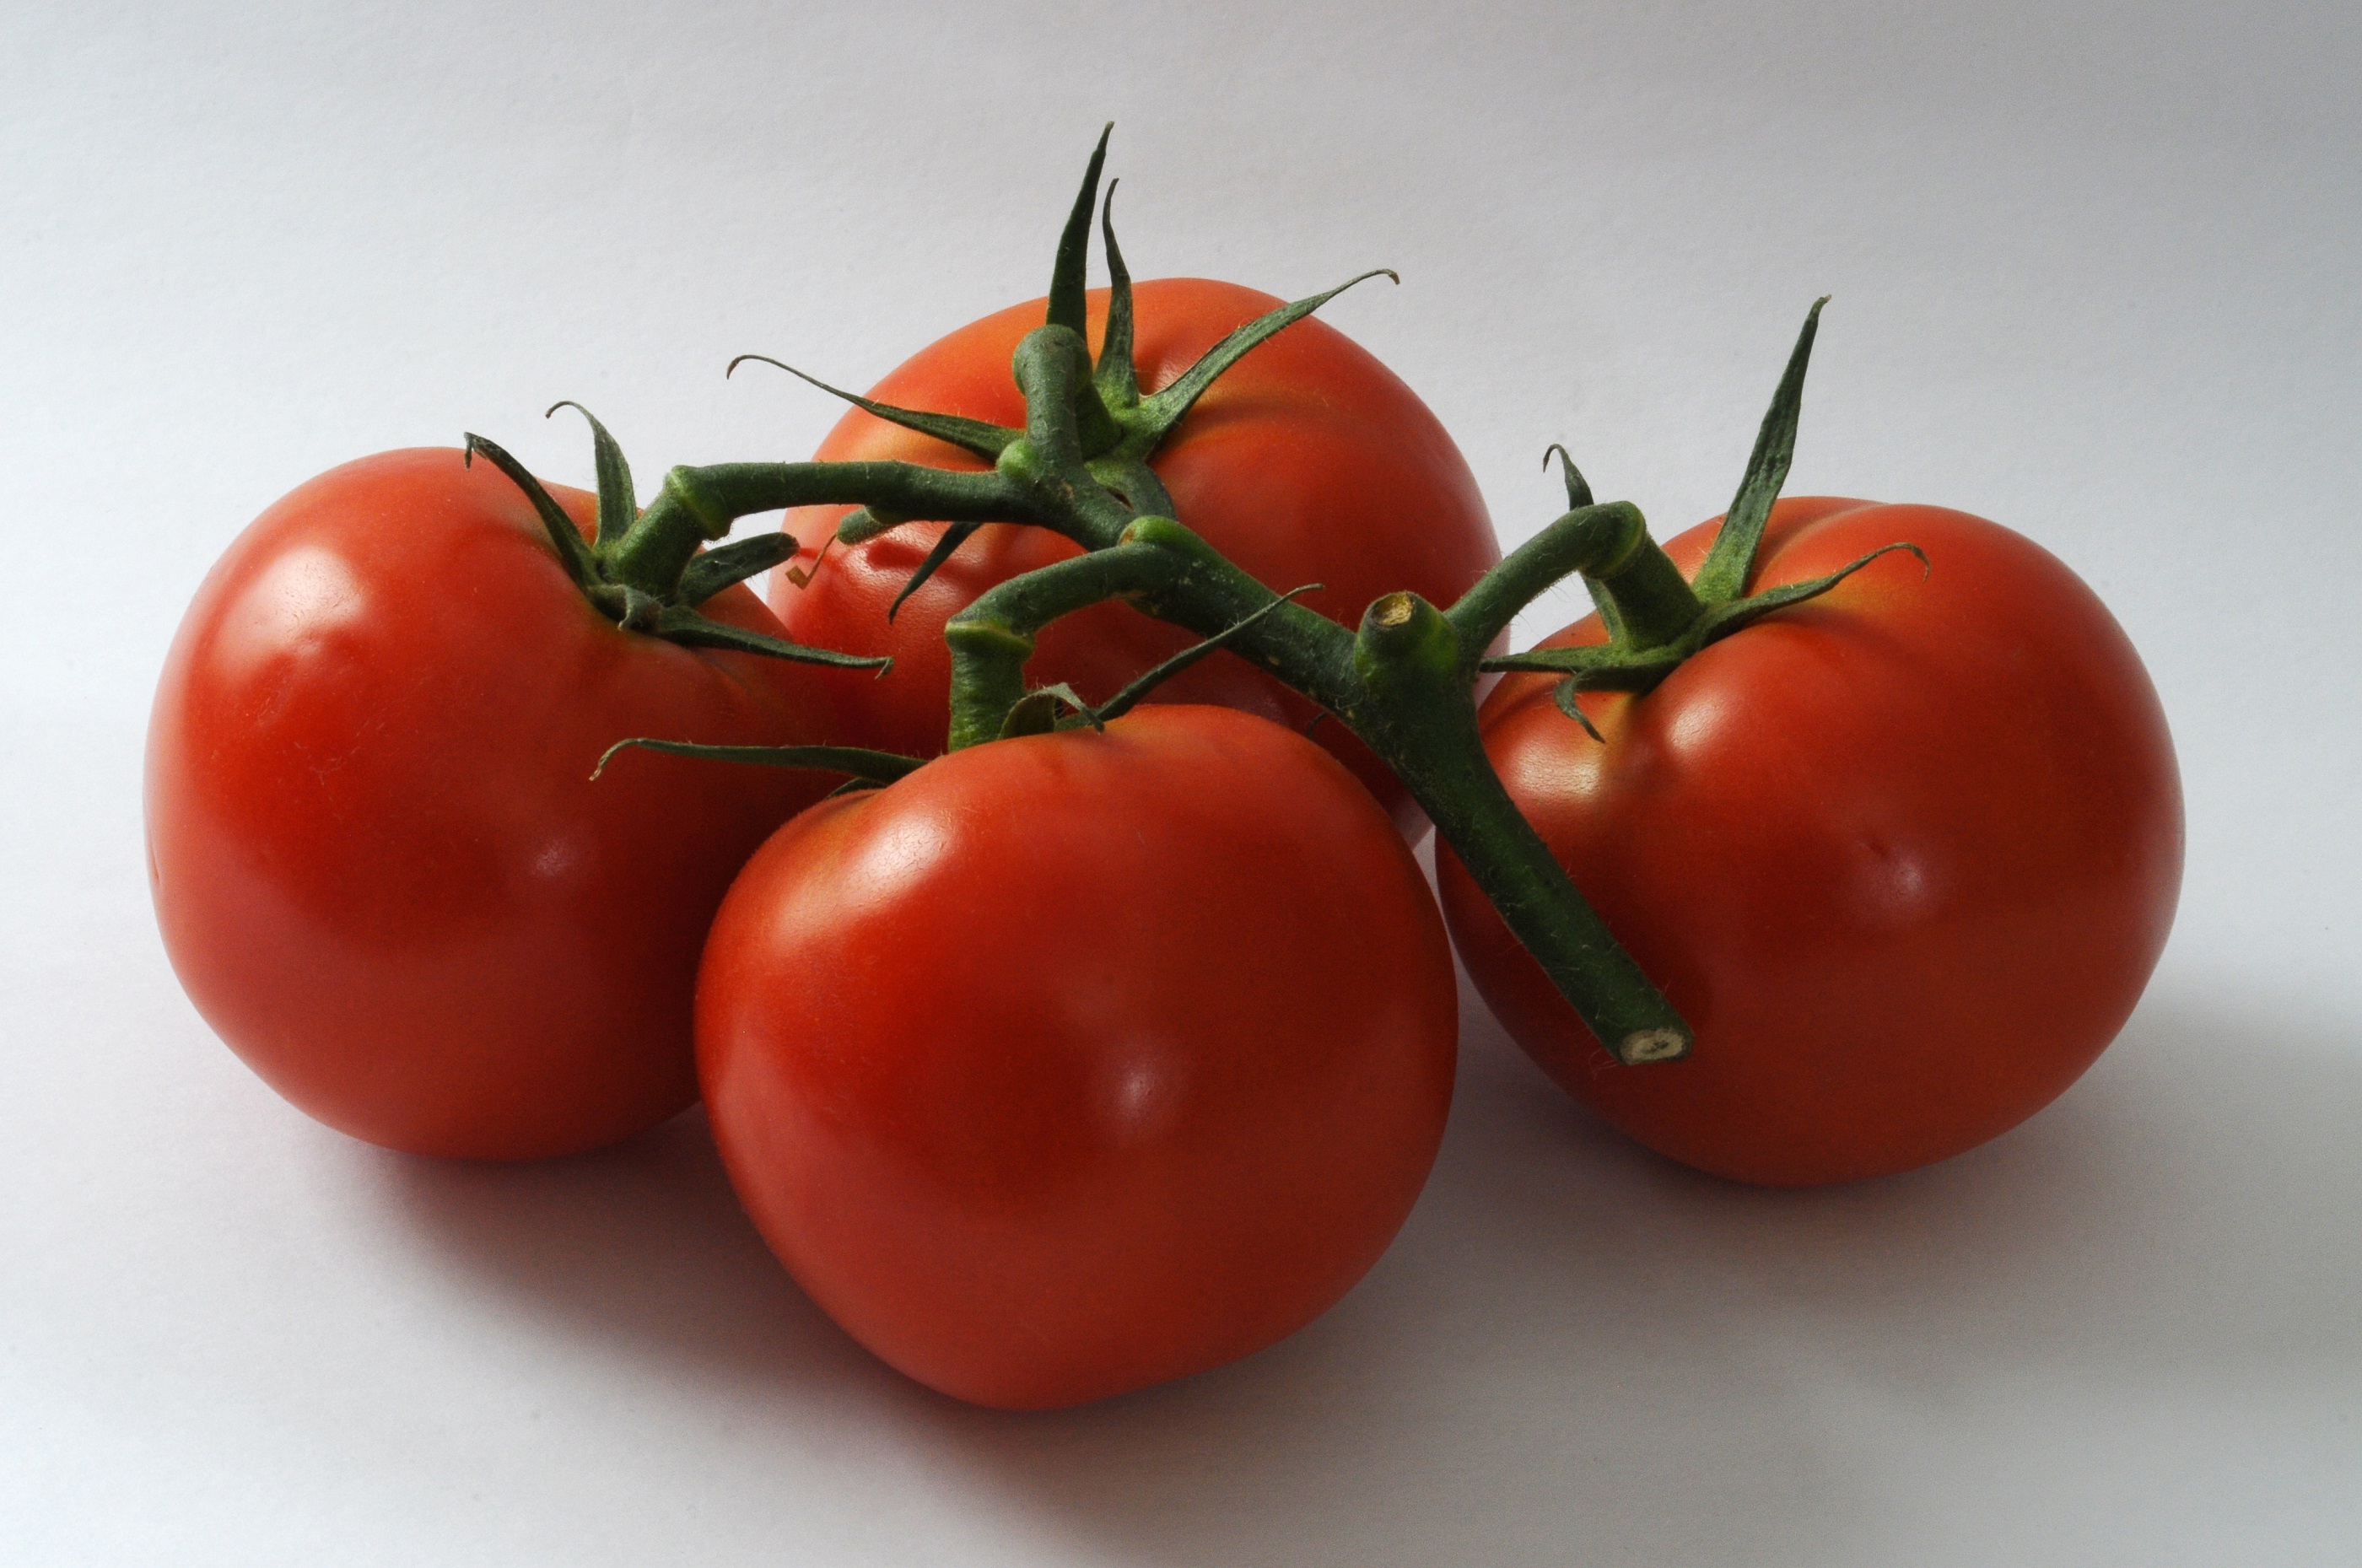
plant, vine, fruit, ripe, food, salad, red, harvest, produce, vegetable, natural, fresh, healthy, tomato, farmers market, nutrition, vegetables, tomatoes, flowering plant, plum tomato, land plant, potato and tomato genus